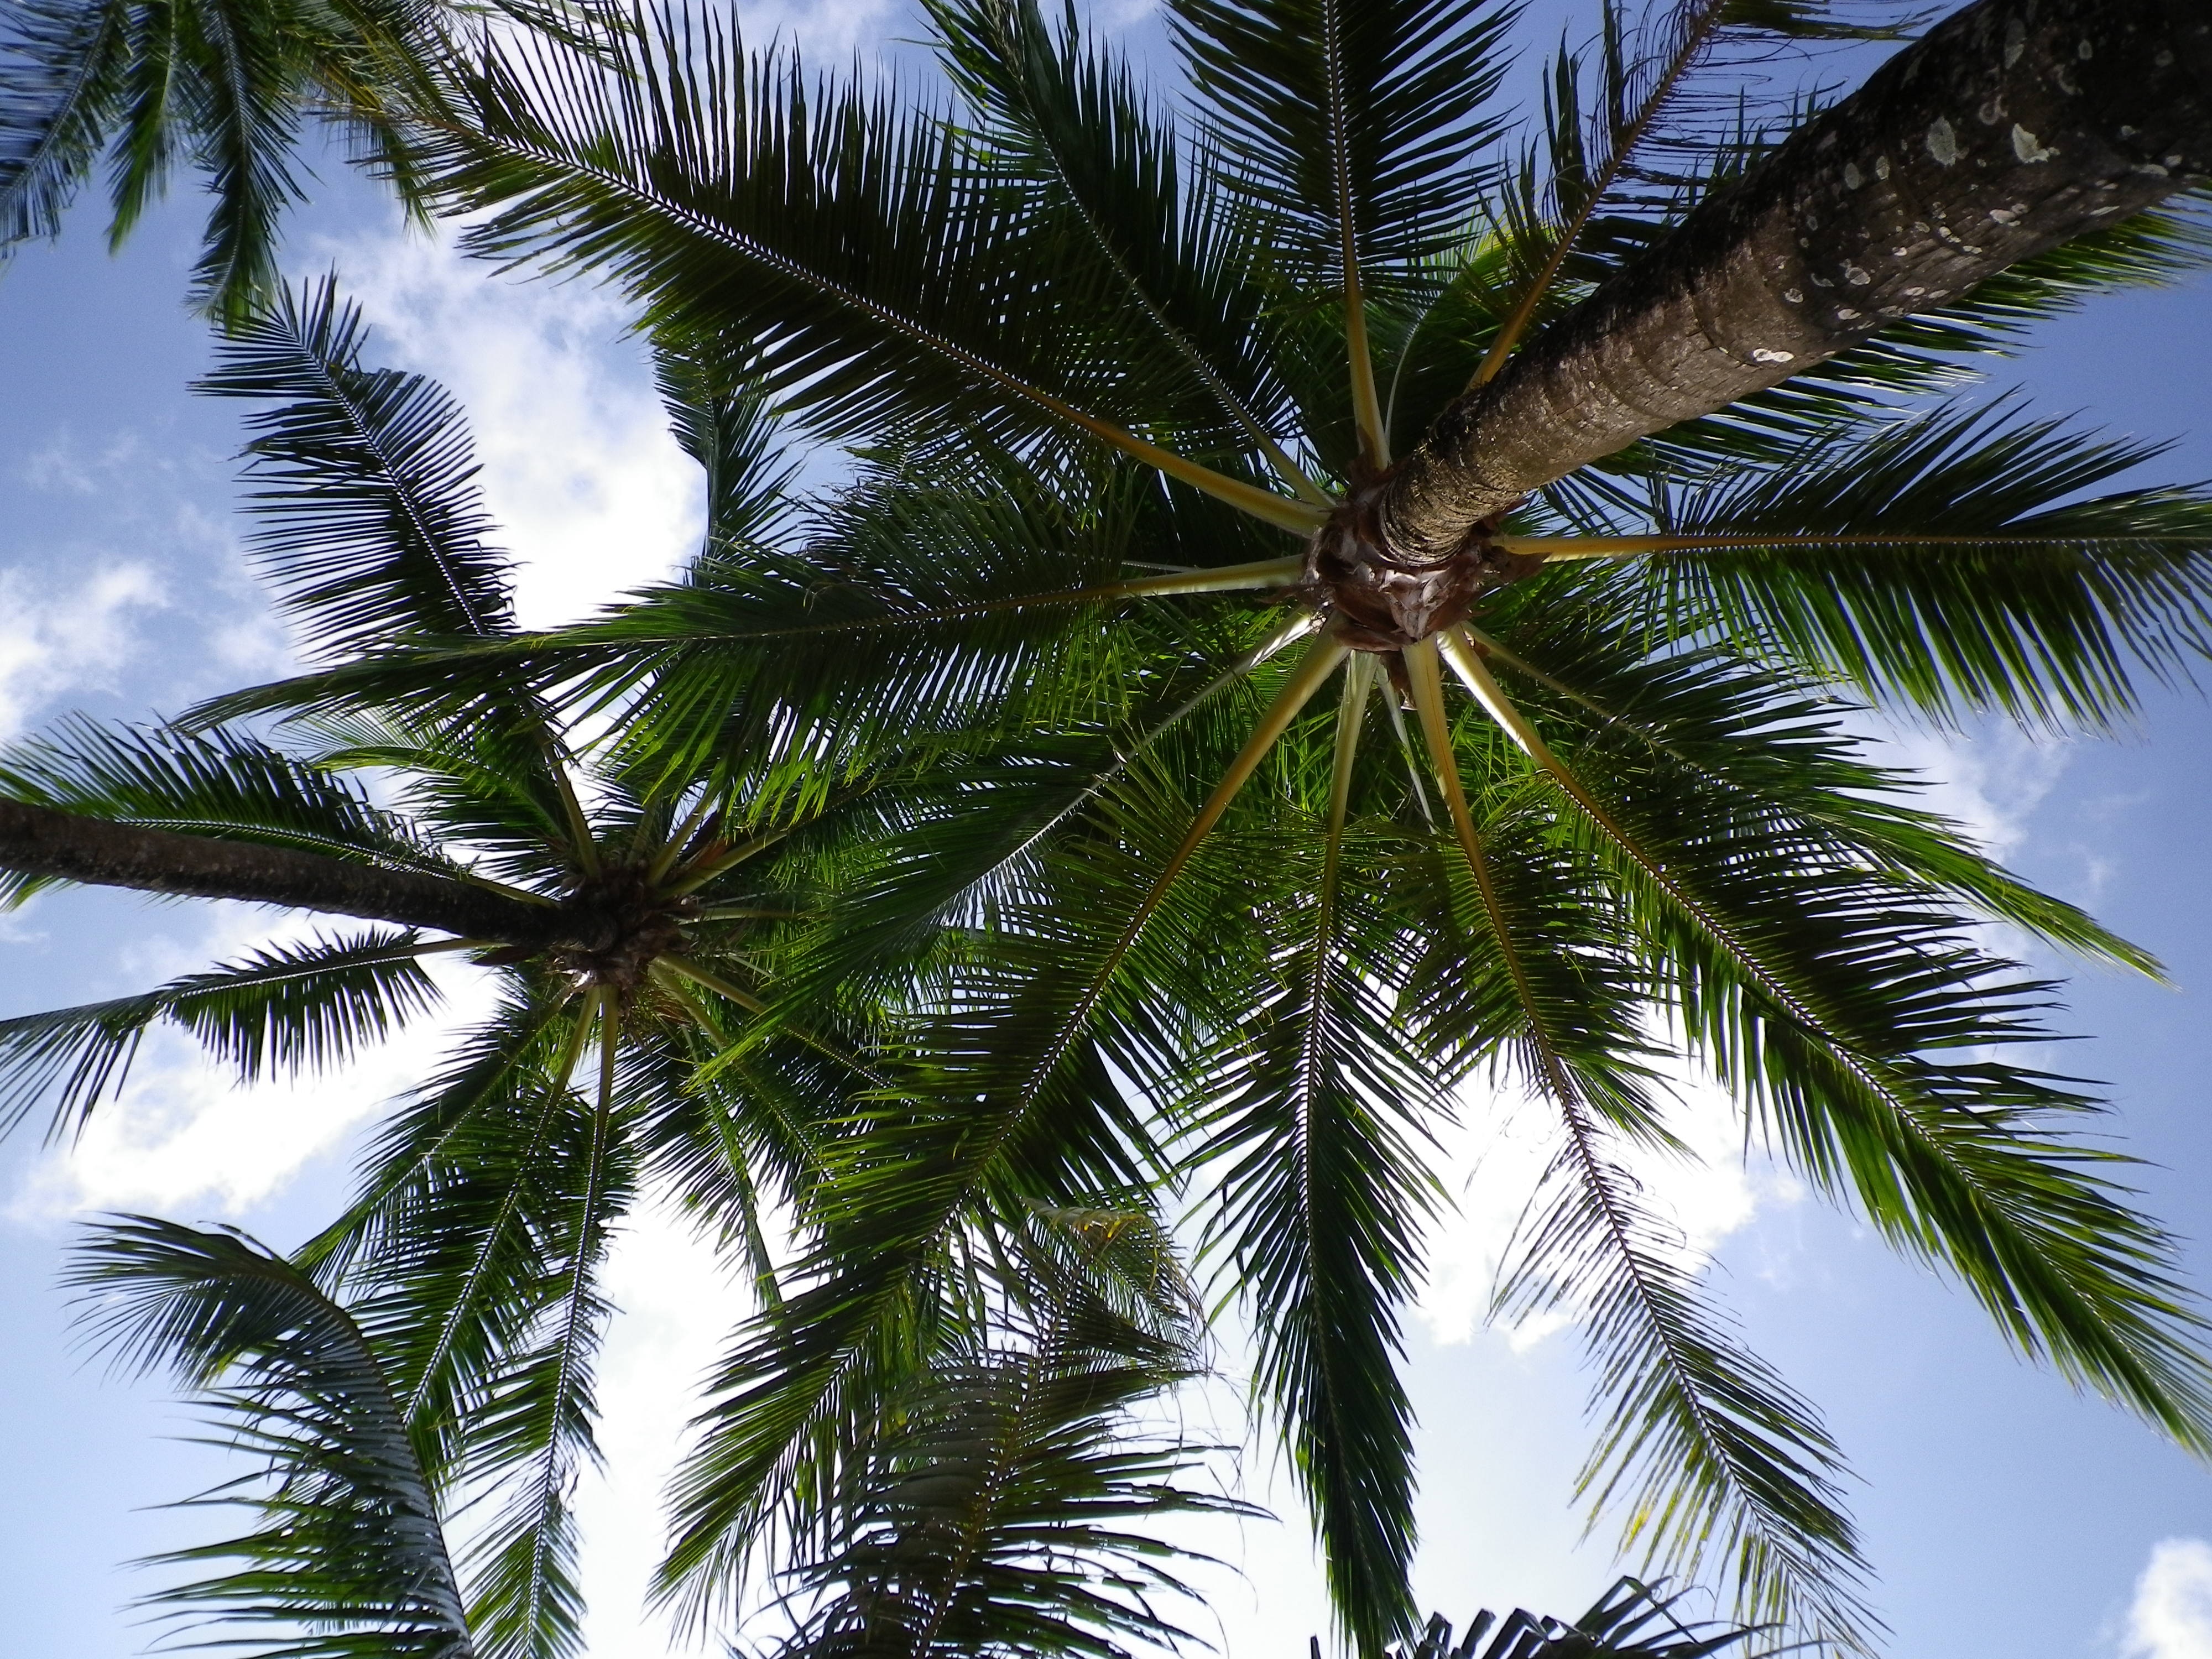
tree, branch, plant, sky, food, produce, botany, clouds, palm trees, tropics, flowering plant, date palm, woody plant, land plant, arecales, palm family, borassus flabellifer